The Way I Spent the End of the World

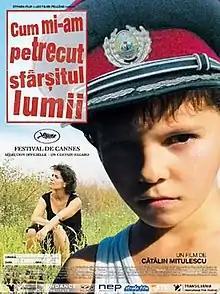
Film poster showing Dorotheea Petre as Eva and Timotei Duma as her brother Lilu

The Way I Spent the End of the World is the feature-length film debut of Romanian director Cătălin Mitulescu. It was released on September 15, 2006.